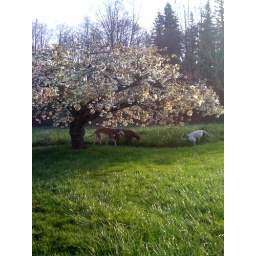
dog tree in bloom